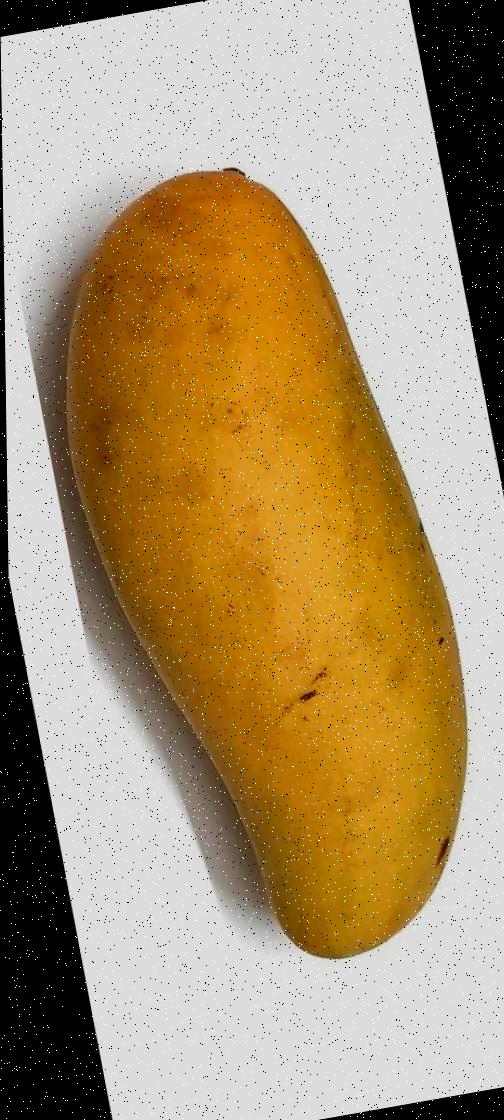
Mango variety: Banana Mango